List of DC Comics characters: W

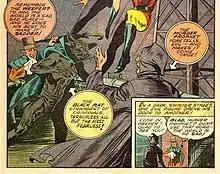
The Weeper, the Murder Prophet, and the Black Rat form the Revenge Syndicate. From "Bulletman" #7 (September 16, 1942).

Formerly known as the "Crying Clown" or "Weeping Willie," Mortimer Gloom is fired for dishonesty from his work as a circus performer. He becomes a criminal to seek revenge and becomes an enemy of Bulletman and Bulletgirl. Additionally, the Weeper is a founding member of the Revenge Syndicate alongside Murder Prophet and Black Rat.